The Dark Corner

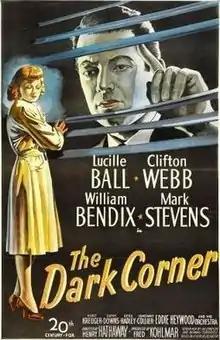
Theatrical release one sheet poster

The Dark Corner is a 1946 American crime film noir directed by Henry Hathaway and starring Lucille Ball, Clifton Webb, William Bendix and Mark Stevens. The film was not a commercial success but has since been described as a "Grade A example of film noir."